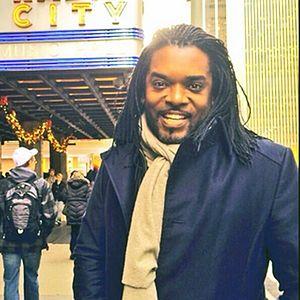
Anthony-Kavanagh à New York en 2013
Les NRJ Music Awards 2001 ont lieu le 20 janvier 2001 à Cannes.
Anthony Kavanagh est un humoriste, chanteur et acteur canadien, de parents haïtiens, né le 26 septembre 1969 à Greenfield Park, au Québec.